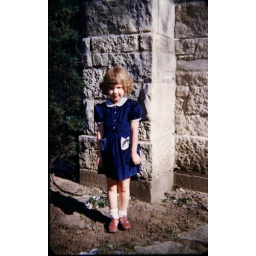
366 Cheryl in blue dress and red shoes